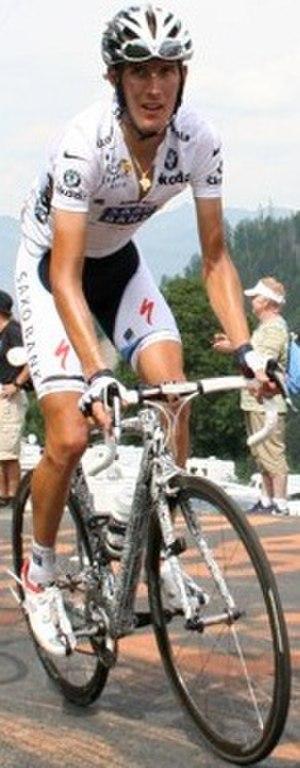
Le Tour de France 2010 est la 97ᵉ édition du Tour de France cycliste. Il s'est déroulé du 3 au 25 juillet 2010.